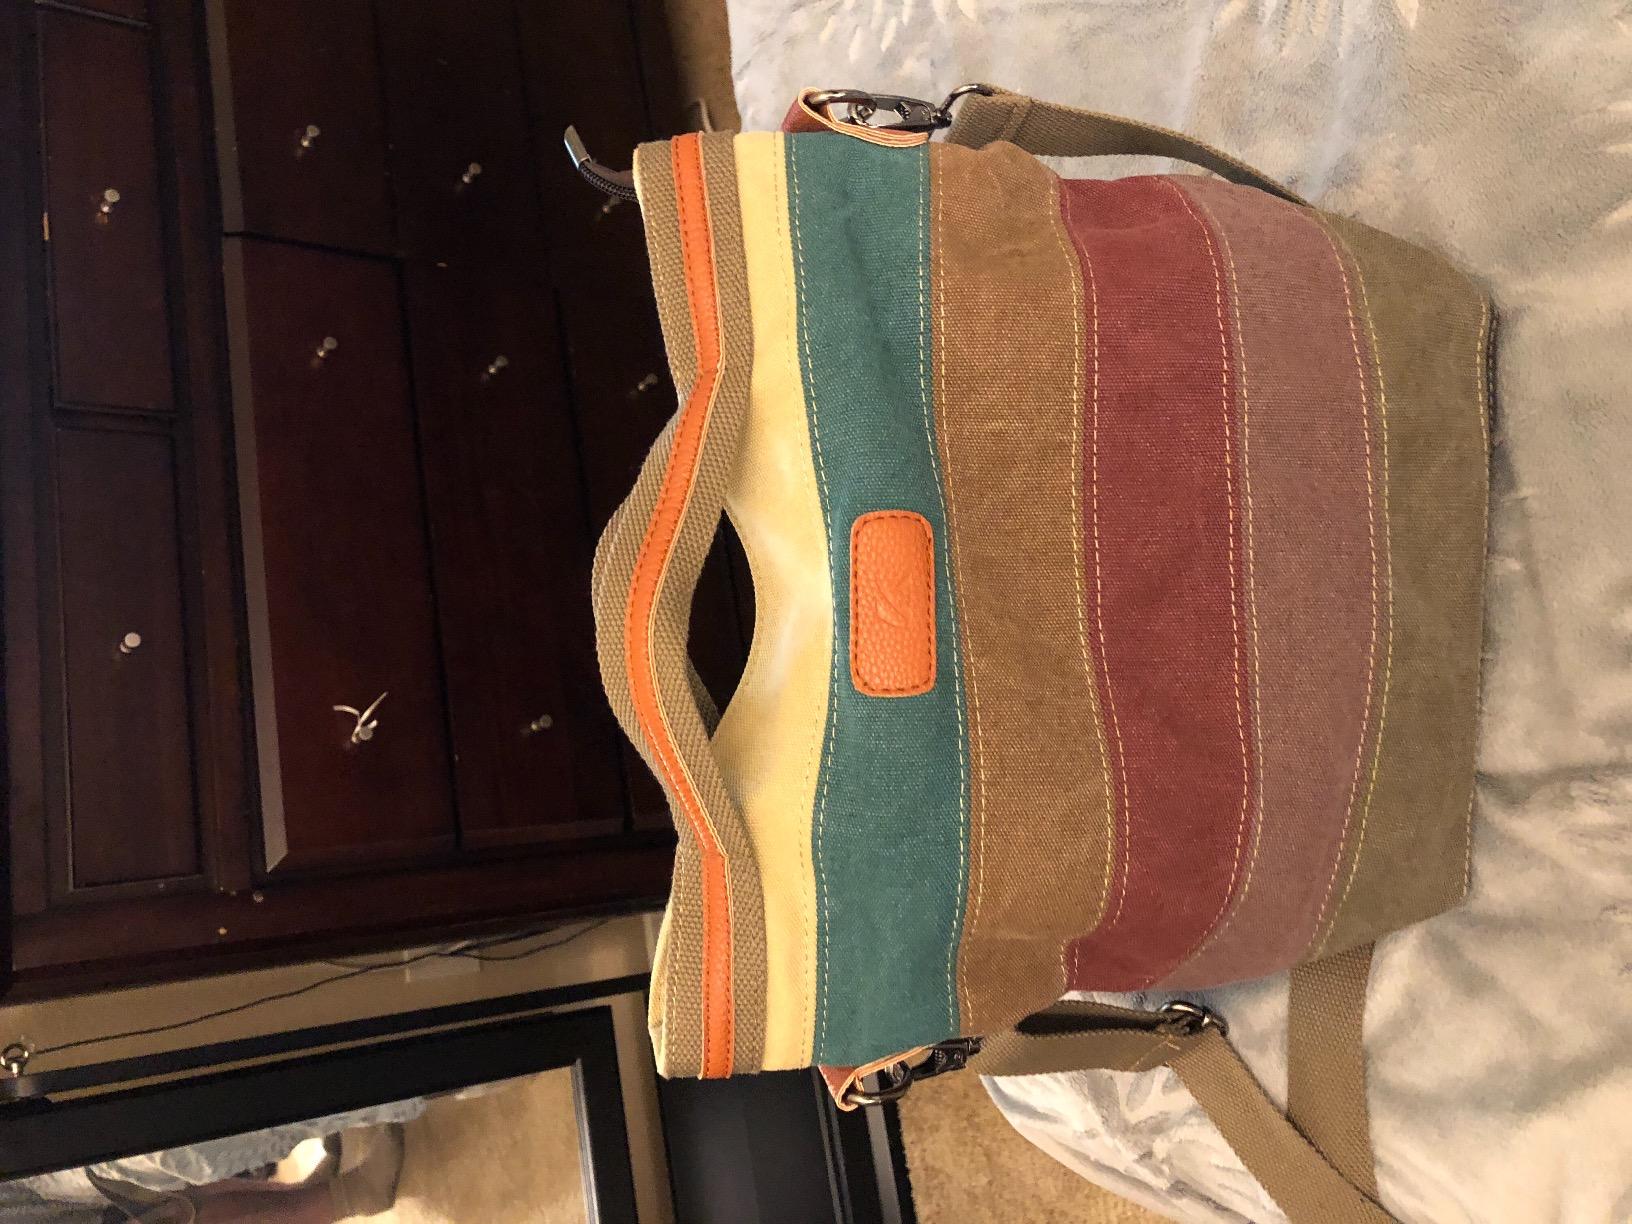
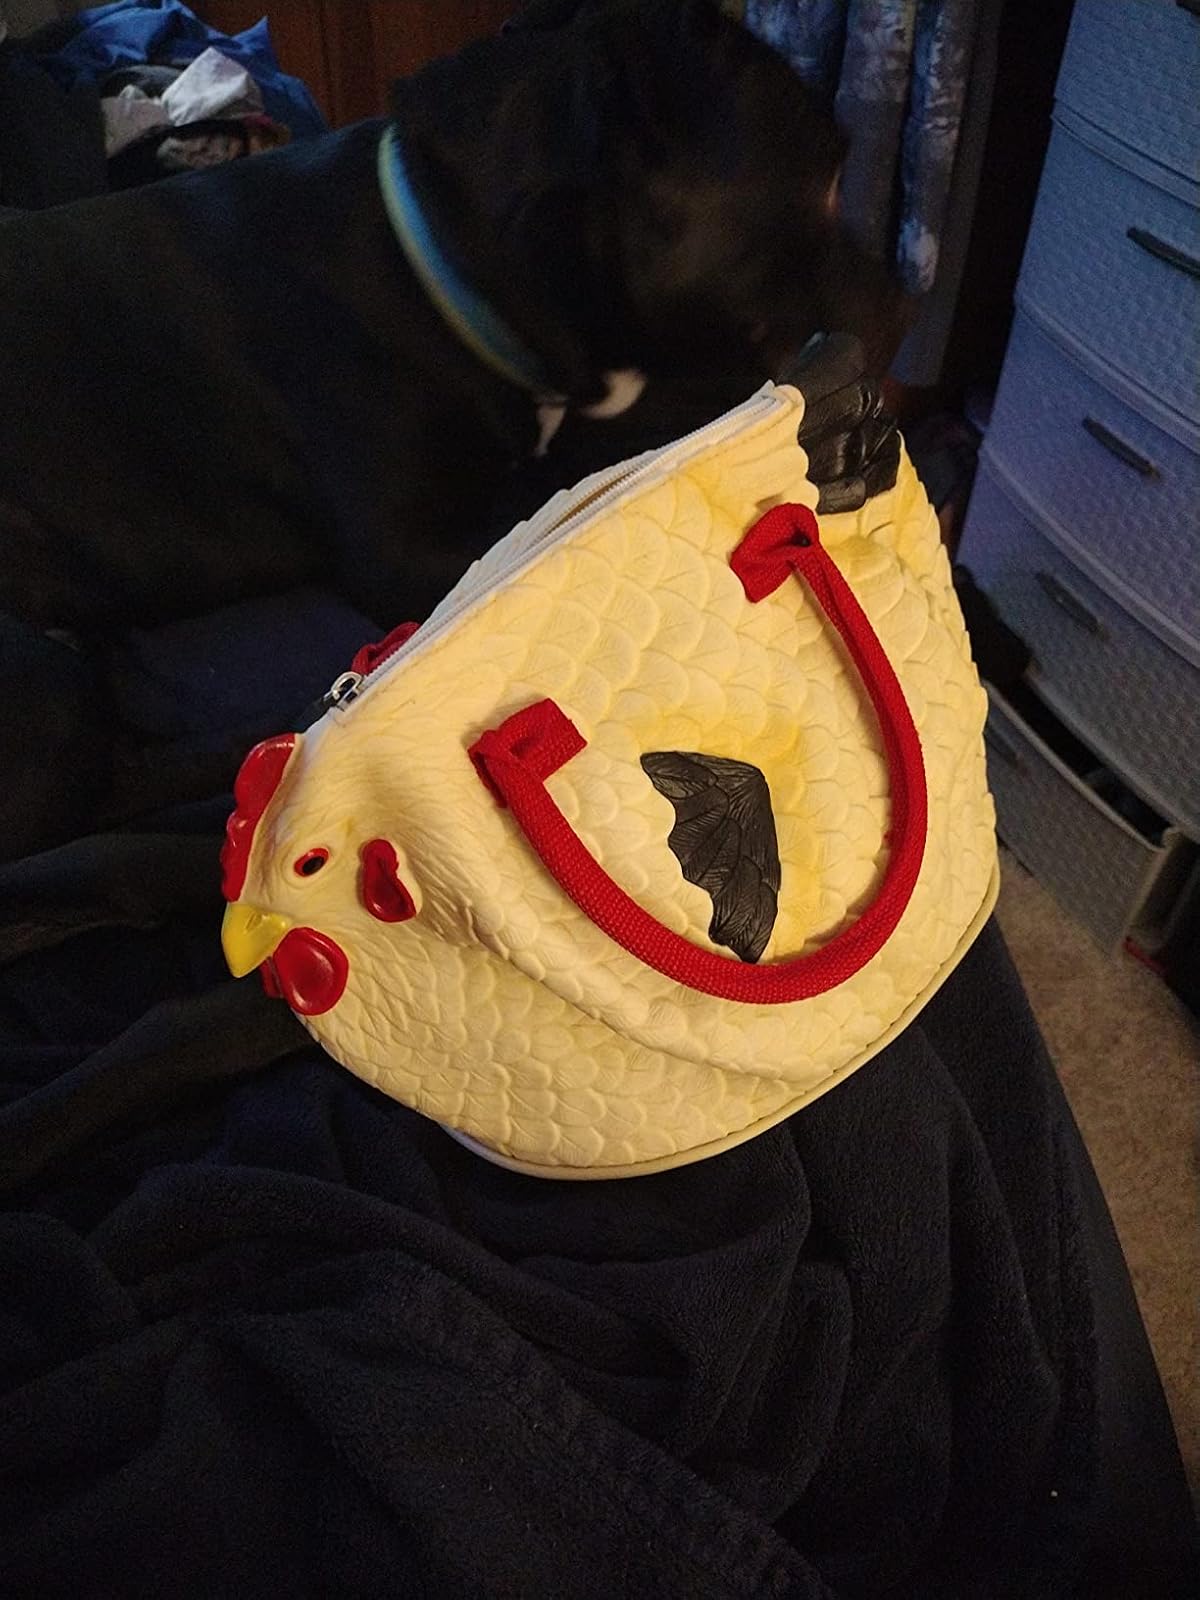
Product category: accessories_handbag
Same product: no